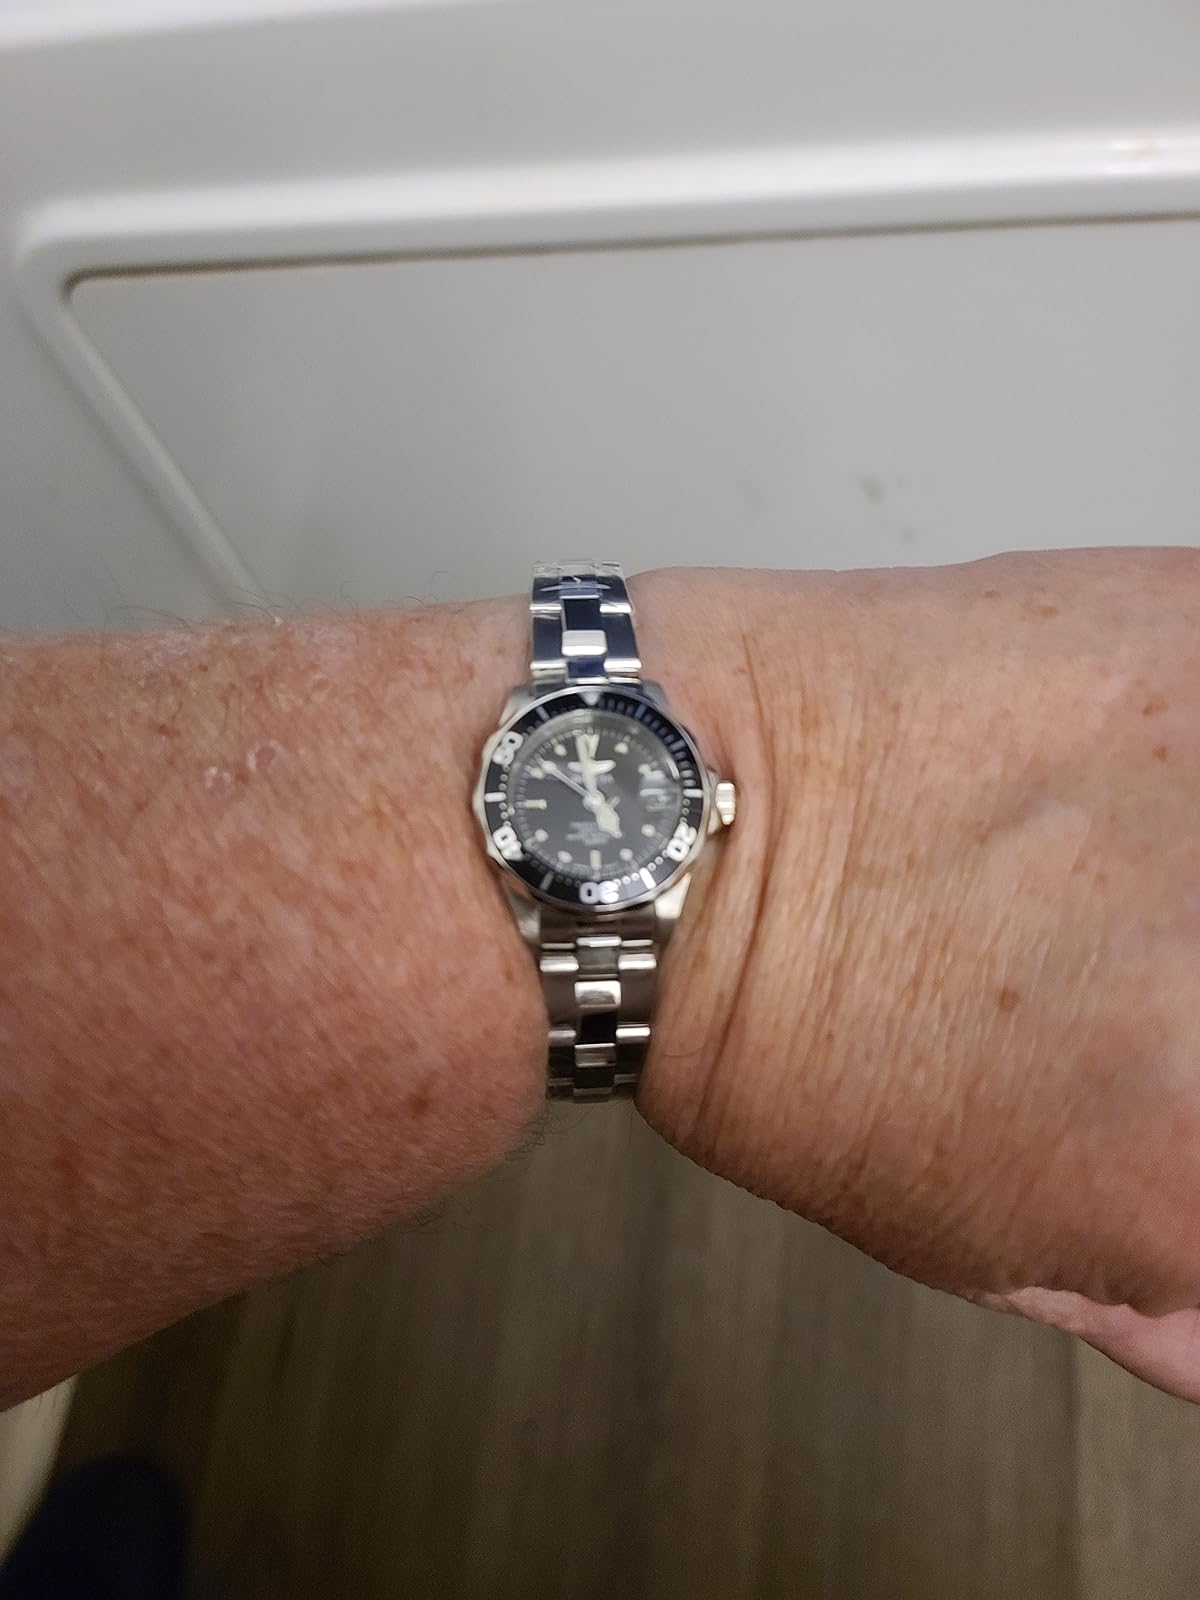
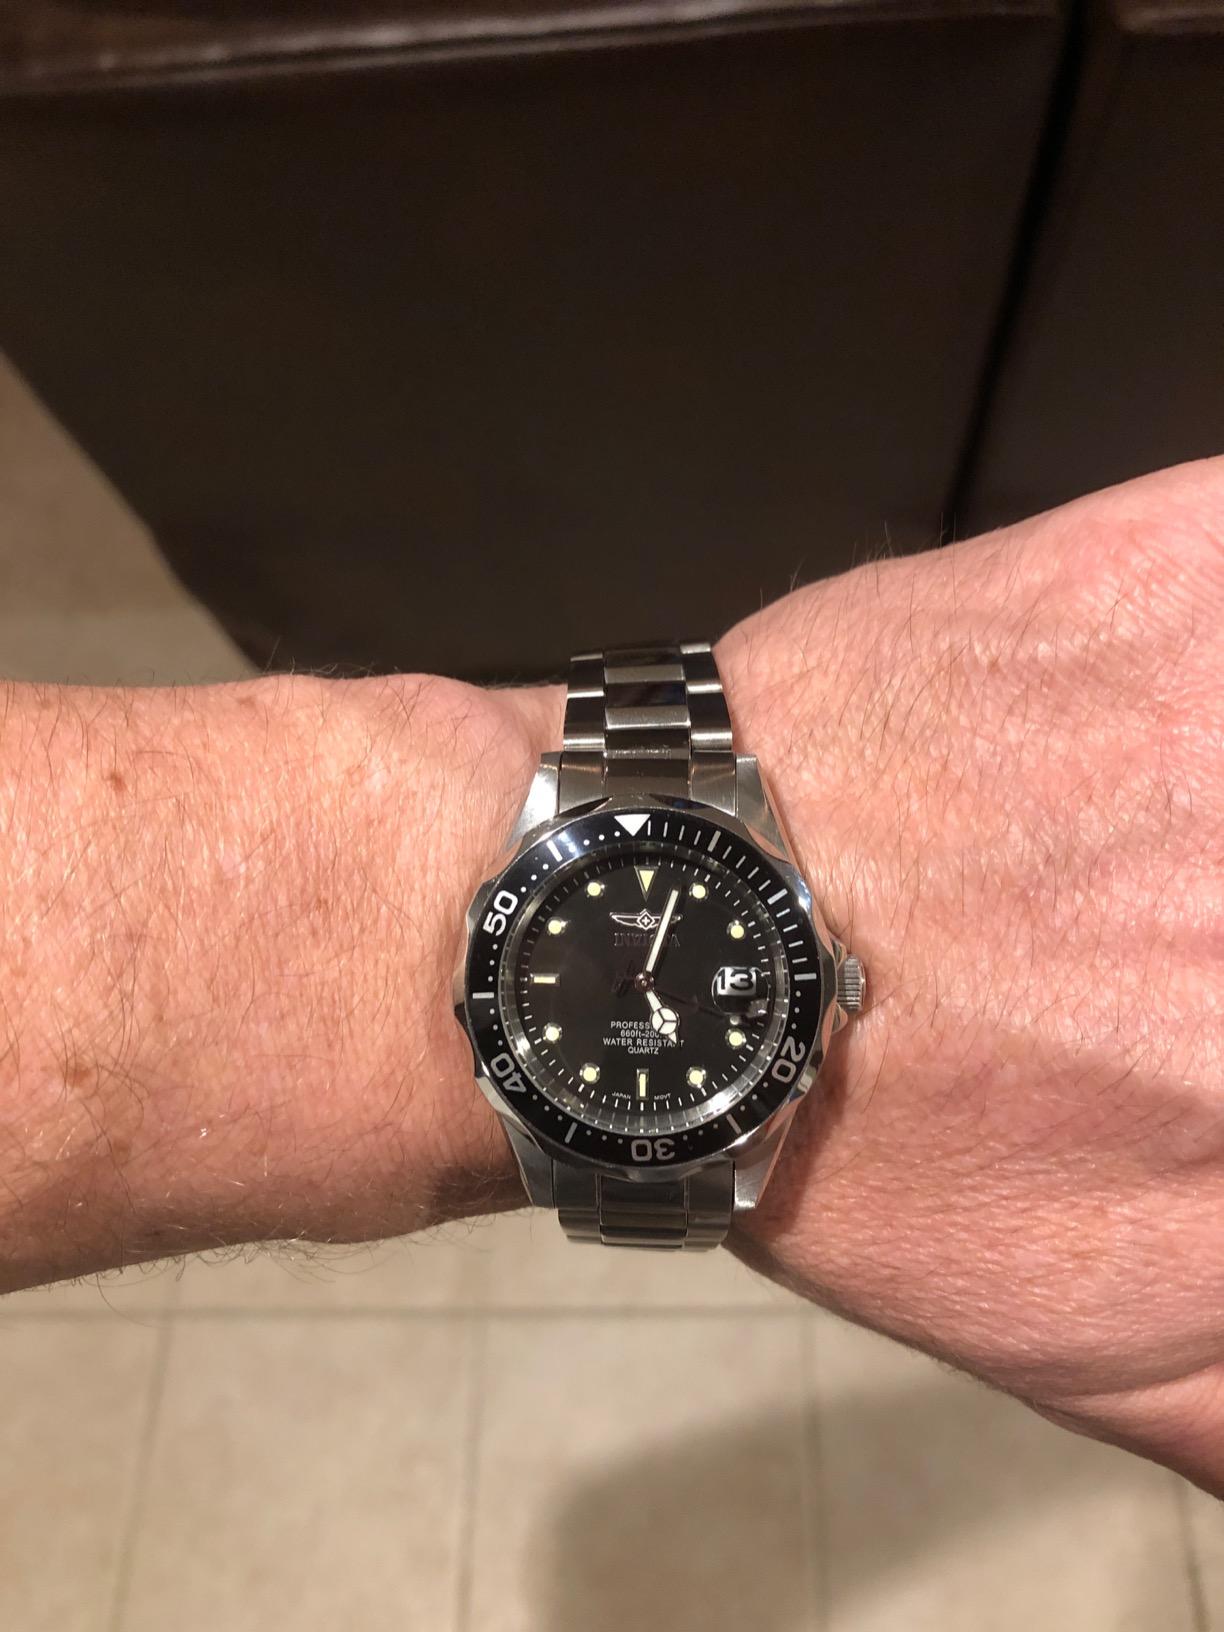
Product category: accessories_watch
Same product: yes